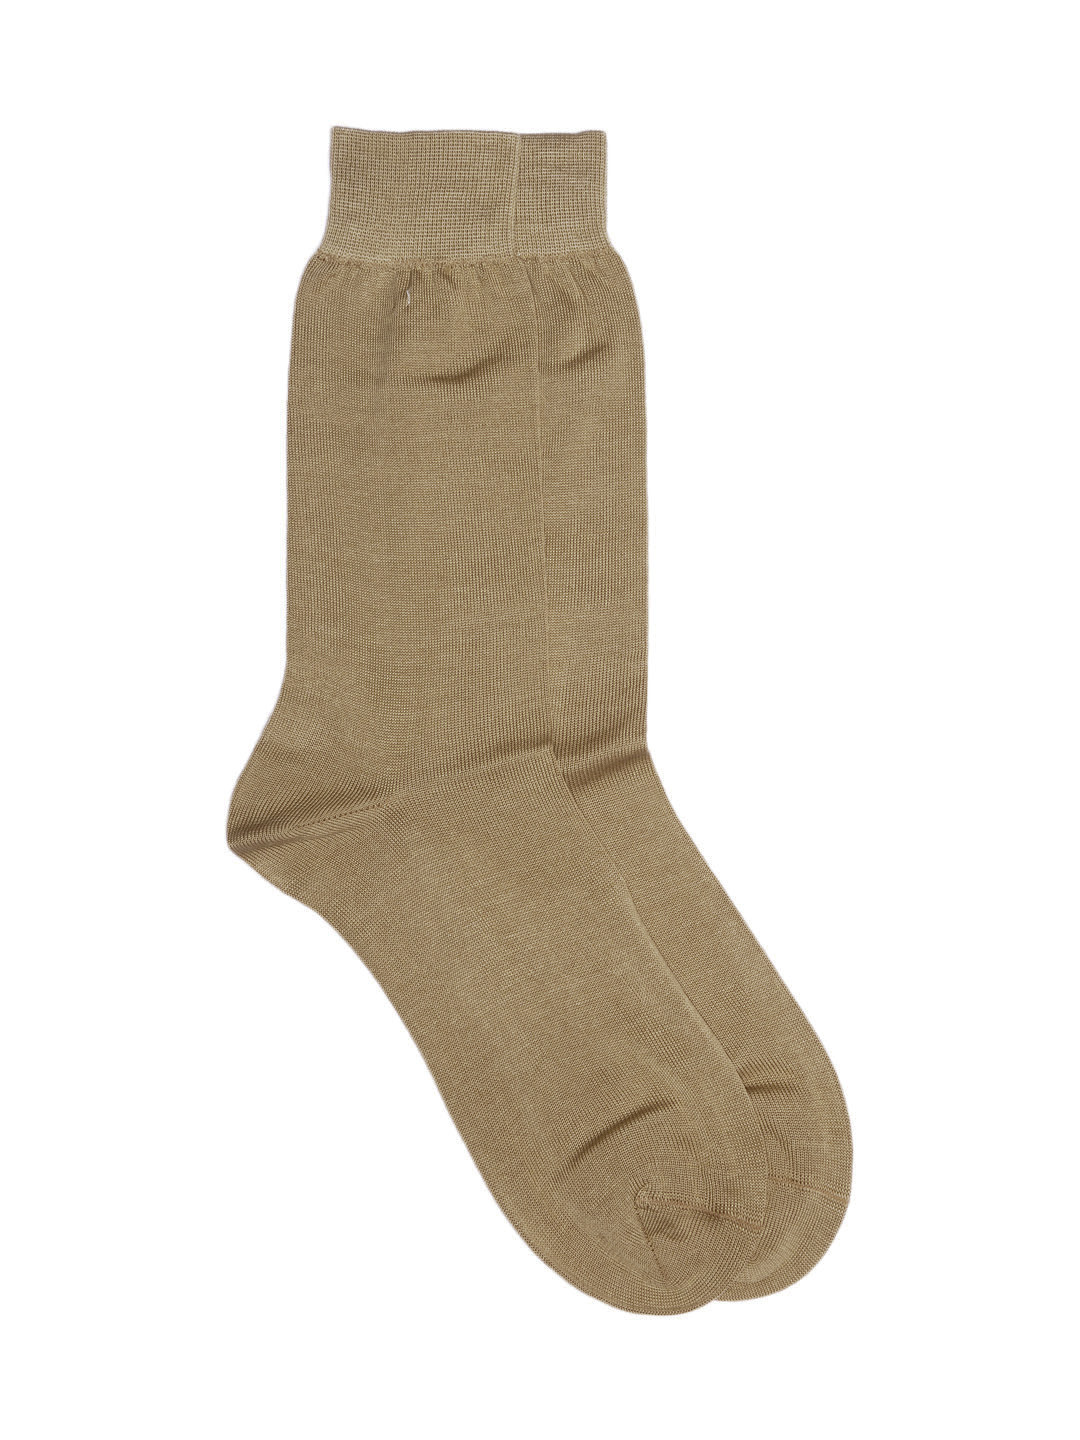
Raymond Men Brown Socks
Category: Accessories / Socks / Socks
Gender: Men
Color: Brown
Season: Summer 2016
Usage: Casual